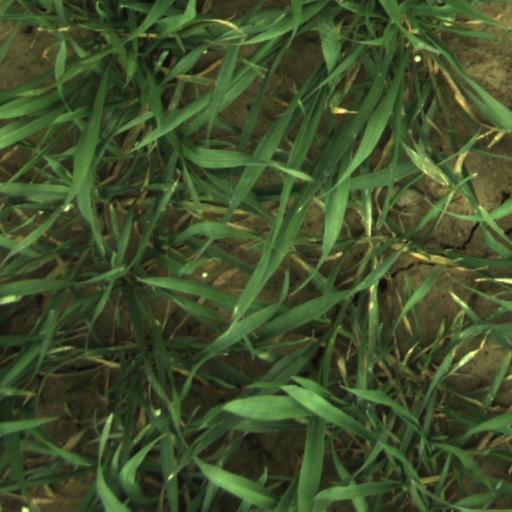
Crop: wheat